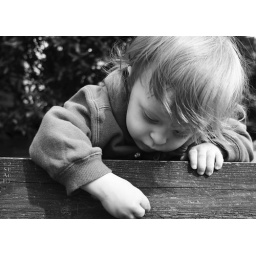
my son picking up rocks in the yard